Ai J. White Duplex

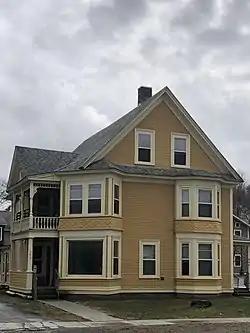

The Ai J. White Duplex is a historic two-unit residential building at 343 Main Street in the city of Newport, Vermont. Built about 1897, it is a well-preserved example of multi-unit Queen Anne architecture. It was listed on the National Register of Historic Places in 2011.